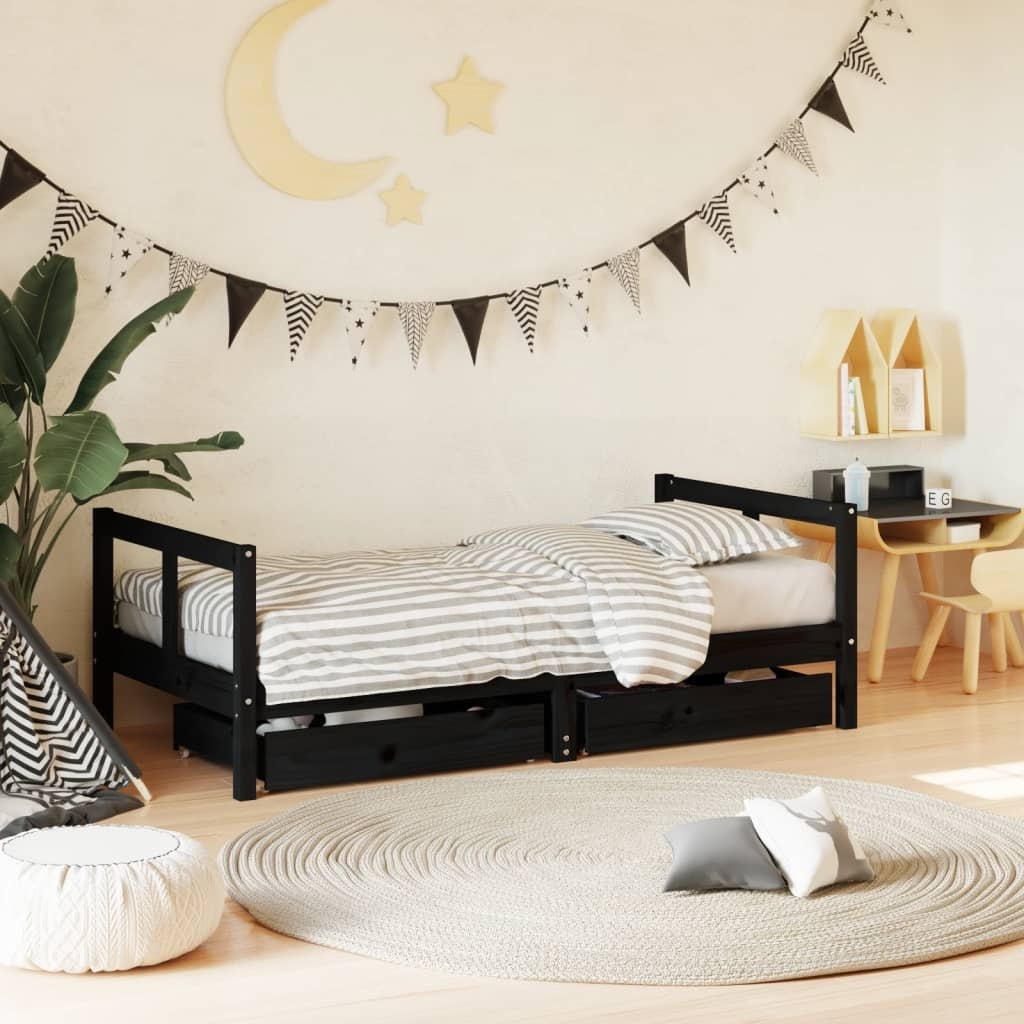
Cadru de pat copii cu sertare, negru, 80x160 cm, lemn masiv pin
Visați un vis frumos cu acest cadru de pat din lemn pentru copii. Cu un design elegant și mereu la modă, aceasta este alegerea perfectă pentru copiii dvs.! Lemn masiv de pin: Acest cadru de pat pentru copii este realizat din lemn masiv de pin. Lemnul masiv de pin este un material natural frumos. Lemnul de pin are fibre drepte, iar nodurile conferă materialului unicitate și un aspect rustic. Lamele robuste: Patul pentru copii are lamele din lemn pentru sprijin ferm, ventilație și stabilitate. Sertar de depozitare: Sertarele de depozitare incluse oferă spațiu amplu pentru depozitarea jucăriilor mici, a hainelor și a lenjeriei de pat, păstrând camera ordonată și curată. Tăblii funcționale la cap și la picioare: Tăbliile de cap și de picioare ale acestui pat din lemn pentru copii mențin salteaua în poziție. Design adecvat: Înălțimea patului de o persoană pentru copii este proiectată să fie joasă în raport cu podeaua, facilitând copilului dumneavoastră urcarea și coborârea din pat. Bine de știut: Acest pat nu include o saltea. Oferim o selecție variată de saltele. Puteți vizita magazinul nostru pentru o saltea potrivită. Culoare: Negru Material: Lemn masiv de pin Dimensiuni totale: 165,5 x 85,5 x 55 cm (L x l x î) Dimensiuni saltea recomandată: 80 x 160 cm (l x L) (salteaua nu este inclusă) Dimensiuni sertar (fiecare): 70 x 51 x 12,5 cm (l x ad. x î) Potrivit pentru copii cu vârsta de cel puțin 4 ani Asamblare necesară: Da
Brand: vidaXL
Category: Furniture > Beds & Accessories > Beds & Bed Frames > Loft Beds & Bed Frames